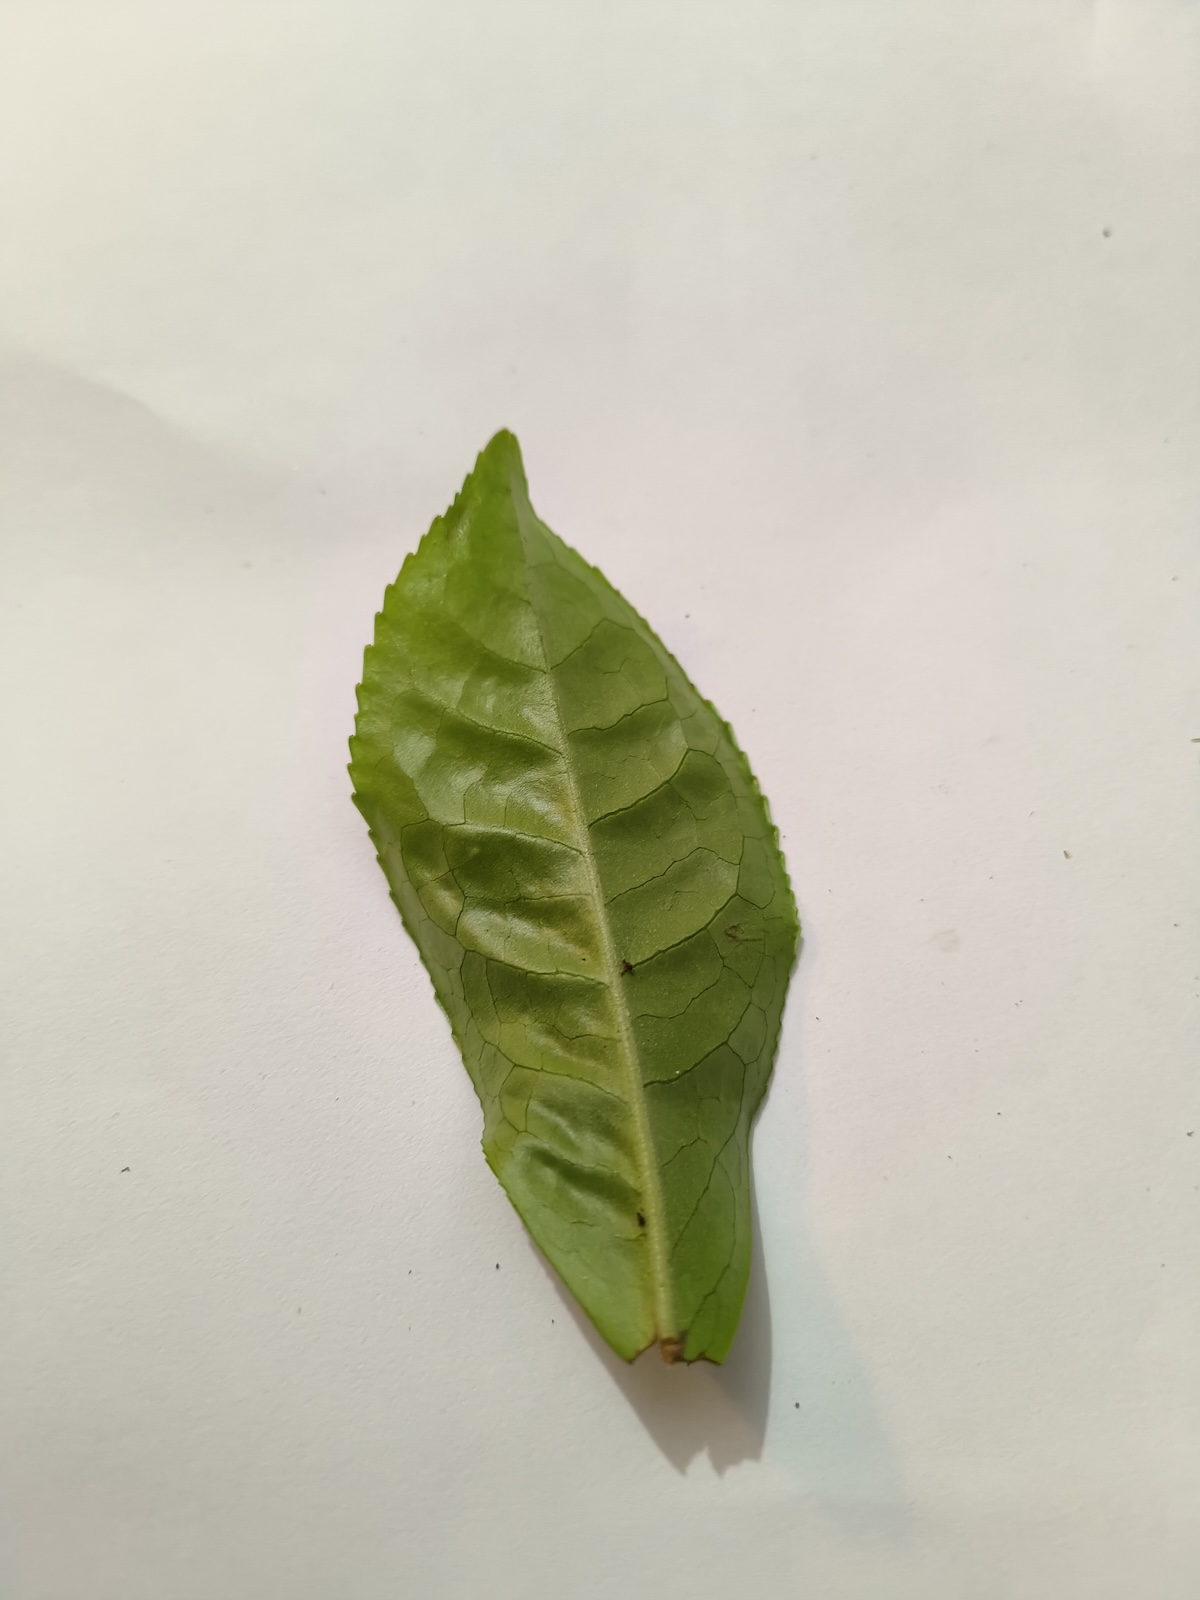
Label: Healthy leaf